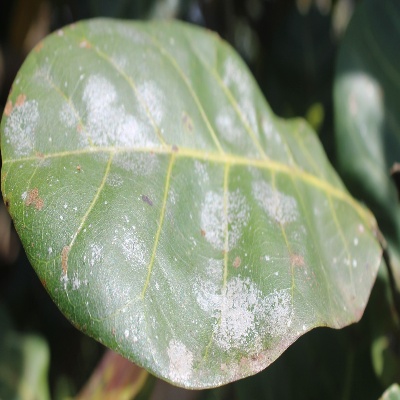
Crop: Cashew
Condition: red rust